Godsticks

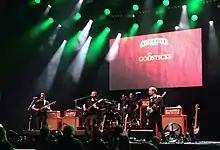
Godsticks live at Stone Free Festival London, 17 June 2018

Godsticks is a British progressive rock/progressive metal band based in Newport, Wales. The band was formed in 2006 and has released five studio albums and one self-titled EP. Godsticks consists of vocalist and guitarist Darran Charles, bassist Dan Nelson, guitarist Gavin Bushell, and drummer Tom Price.